Erskineville Kings

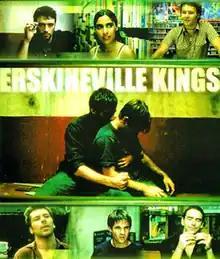
DVD cover

Erskineville Kings is a 1999 Australian drama film directed and produced by Alan White. The film was produced by Radical Media made for Palace Films on a minimal budget. It was released on 1 January 1999.